Estadio Revolución Ciudad de Guatemala

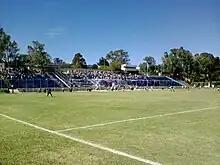
Estadio Revolución Ciudad de Guatemala

Estadio Revolución is a sports venue located in zona 12 of Guatemala City on the campus of Universidad de San Carlos. Its capacity is 5,000 people and home to Universad de San Carlos (Guatemalan football club) that plays in the Liga Nacional de Fútbol.